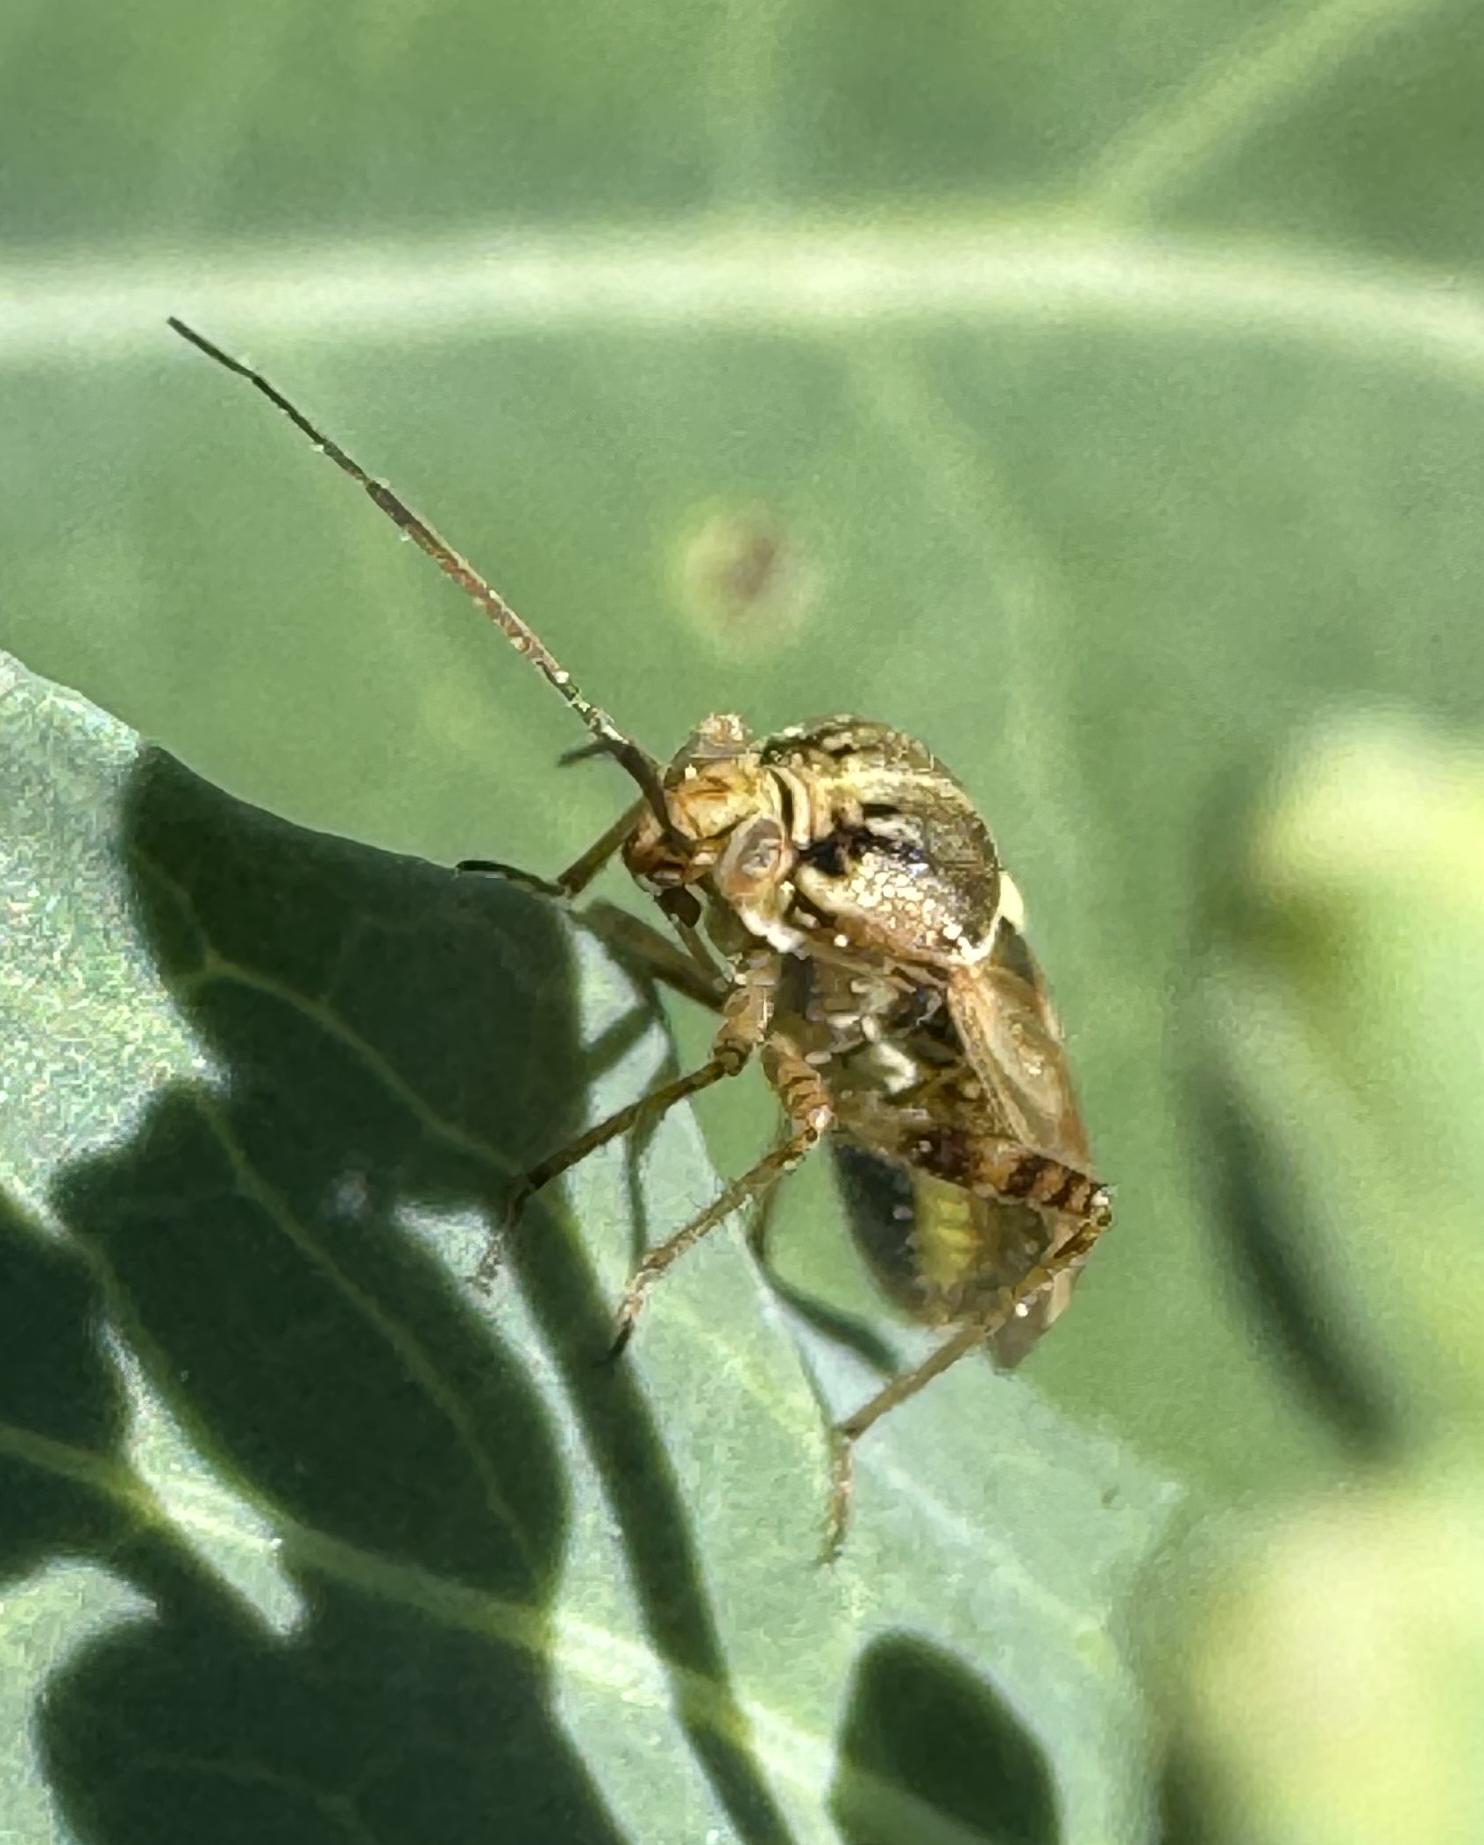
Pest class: lygus_bug